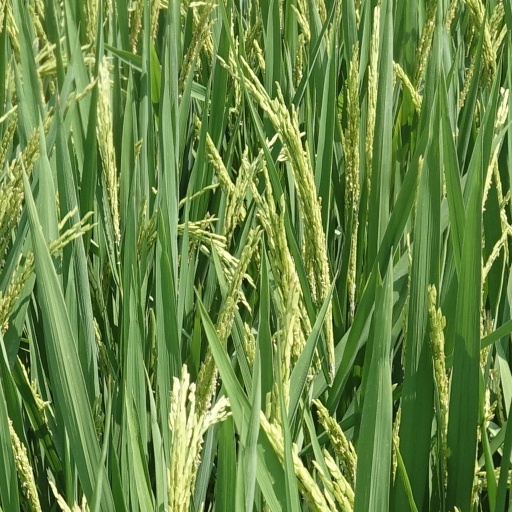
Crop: rice